Tony Nader

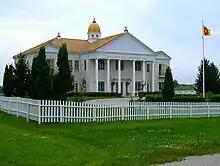
A photograph of a two-storey building. The roof is topped with a large cupola and three visible kalashes. Golden letters on the pediment say "CAPITAL OF THE GLOBAL COUNTRY OF WORLD PEACE". There is a circular driveway with a flagpole bearing the GCWP's sunburst flag. The building and drive are surrounded by a white picket fence, green lawn, and shrubbery.

During a four-day Vedic ceremony in October 2000, Nader was honored by Maharishi as Maharaja (great king) Adhiraj Rajaraam and given responsibility for the Global Country of World Peace and, in 2008, became the Maharishi's successor. During these transitions, Nader was reportedly given various titles including "Vishwa Prashasak Raja Raam", "Adhi Raam", and "Raja Nader Raam". In 2002, Nader was invited by the mayor of Maharishi Vedic City to take residence at The Mansion Hotel, which serves as the capital of the conceptual Global Country of World Peace. In 2008, a spokesman said Nader would reign in silence and communicate through his governing council.